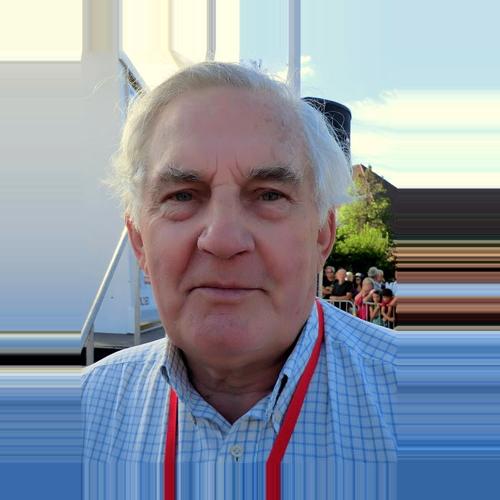
Age: 69